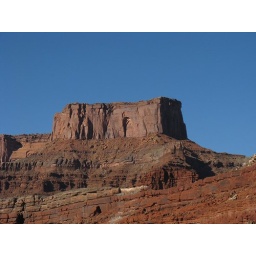
rocks and mountains by the colorado river 17